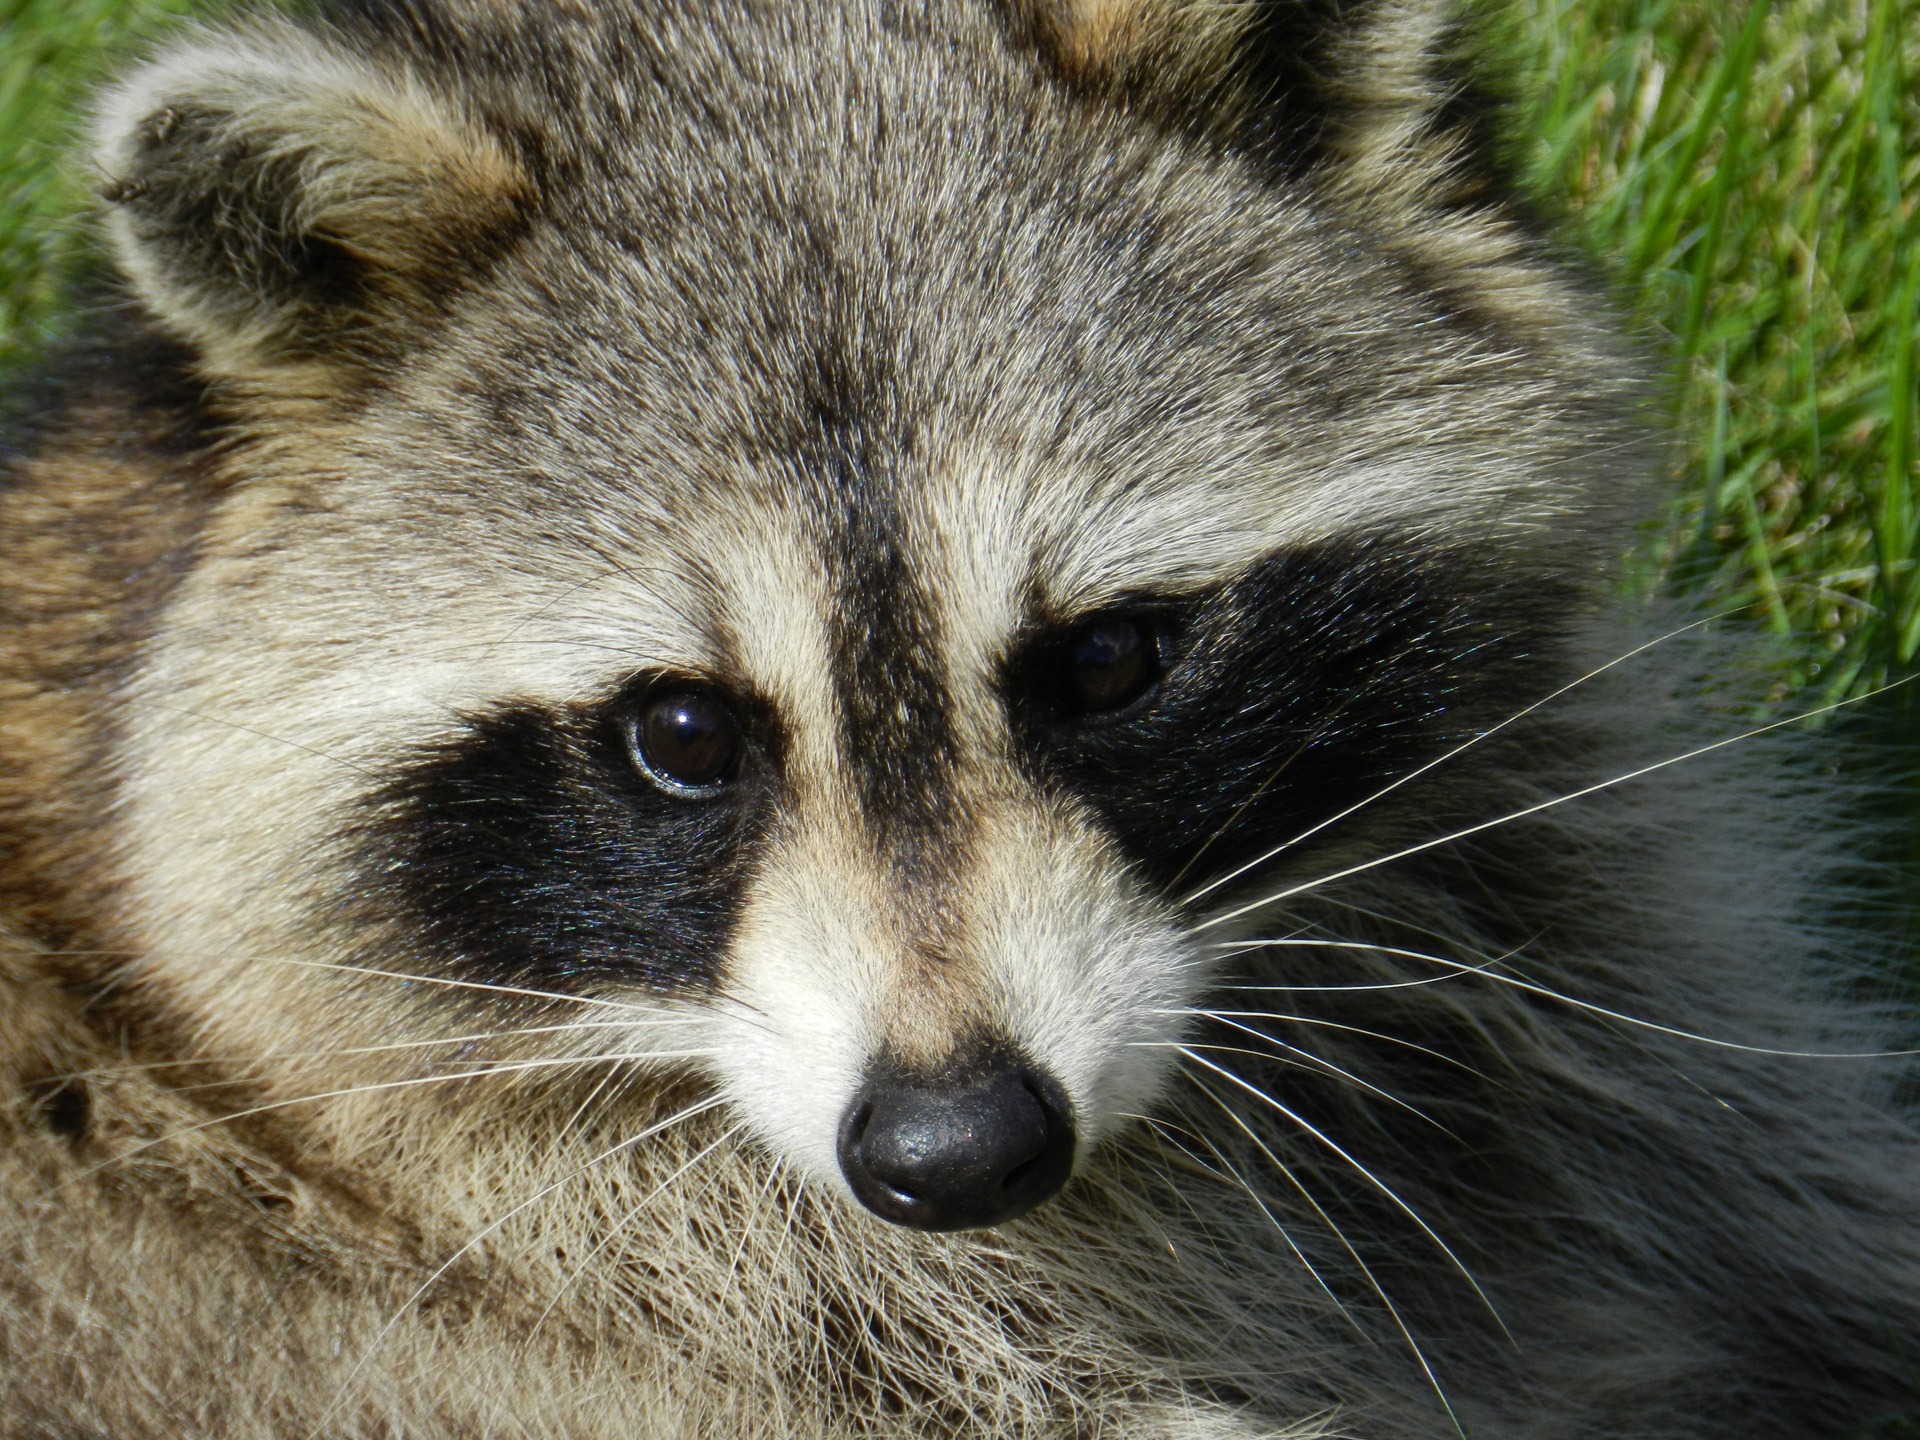
animal, cute, wildlife, portrait, mammal, fauna, face, eyes, whiskers, mask, raccoon, snout, vertebrate, coon, common raccoon, north american raccoon, procyon lotor, procyon, carnivoran, procyonidae, viverridae, northern raccoon, procyonid